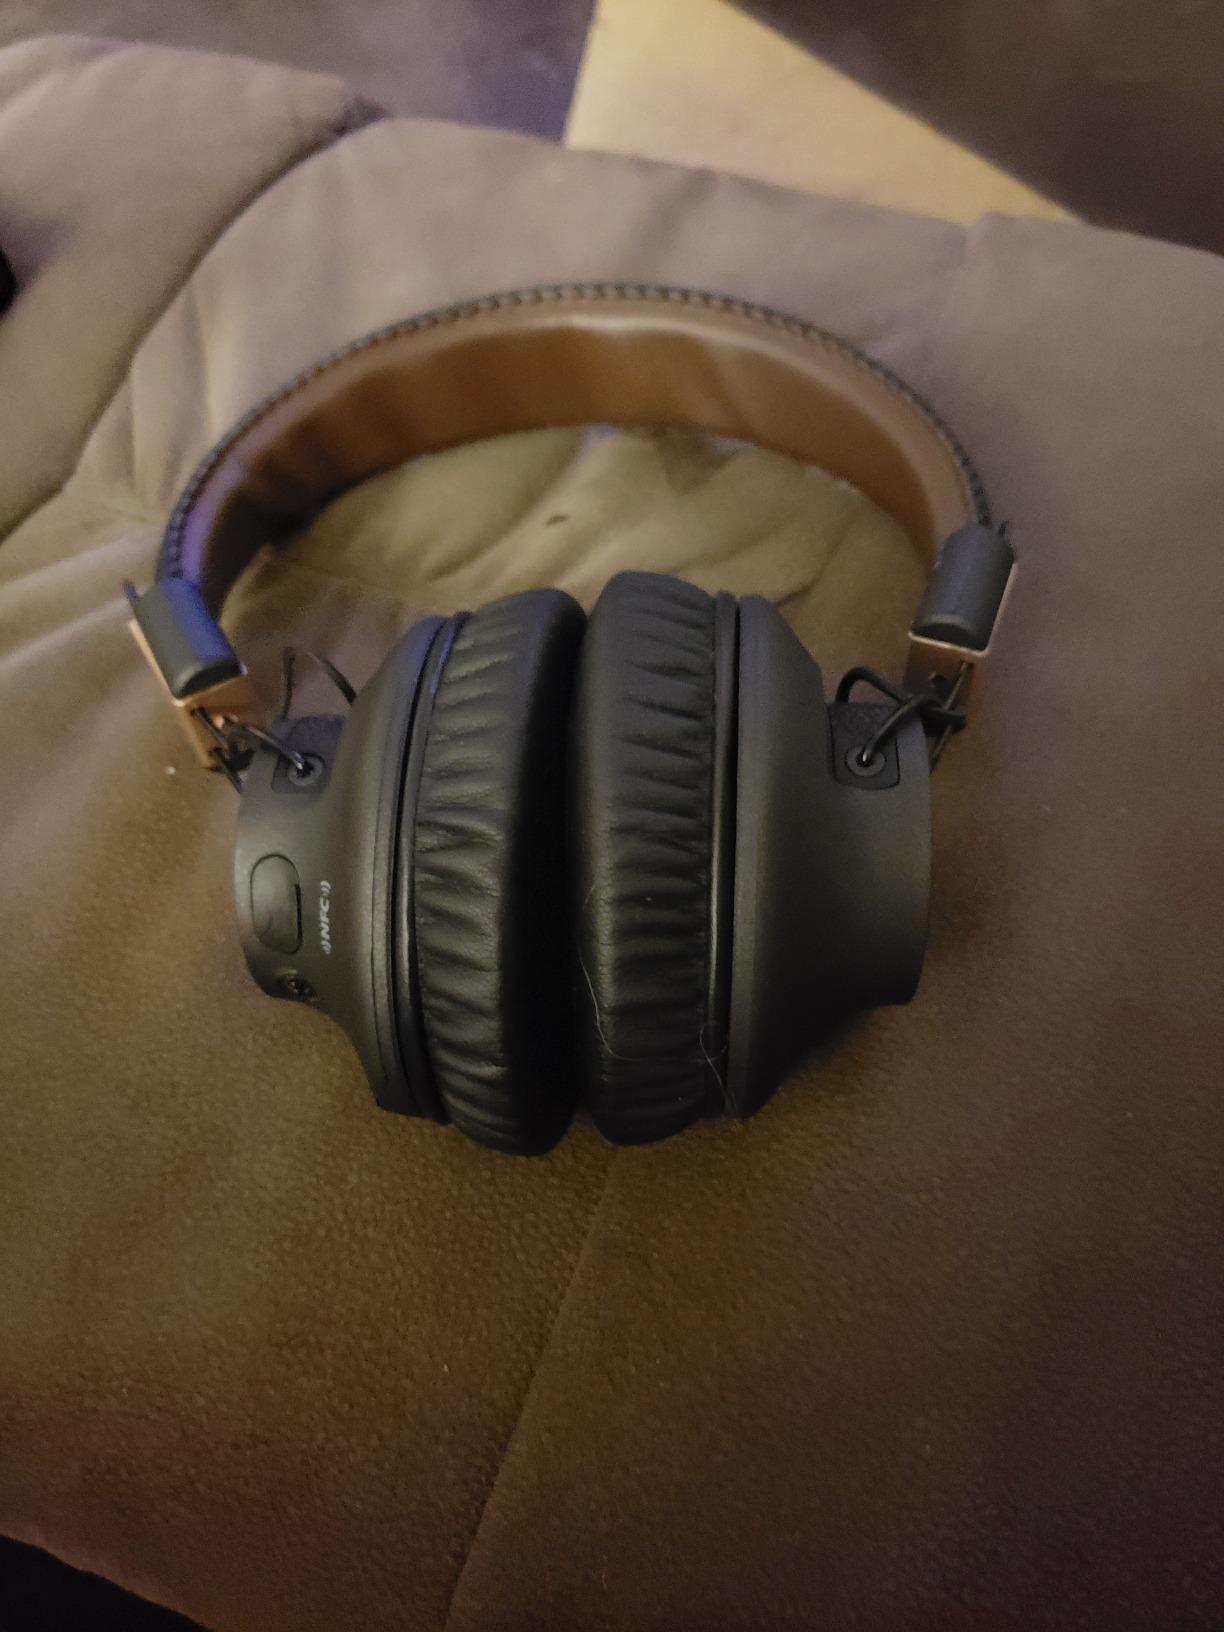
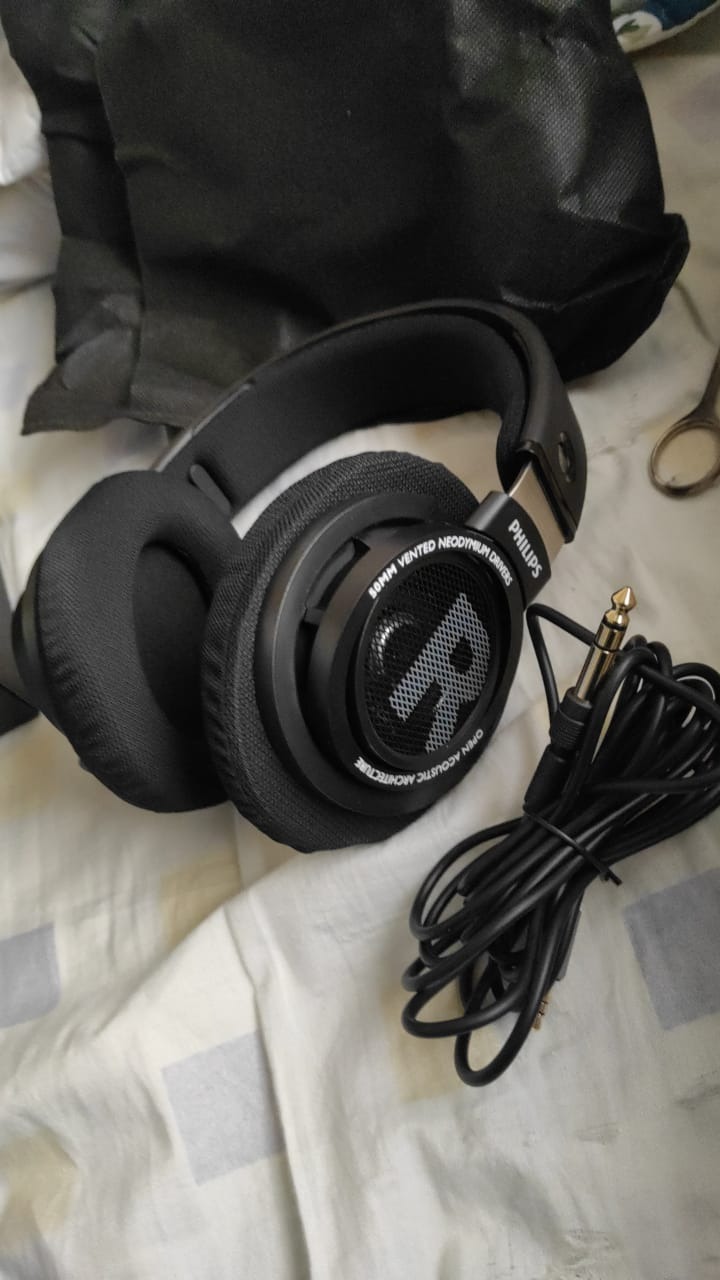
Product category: headphones
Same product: no